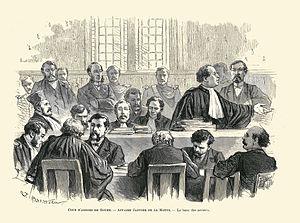
Cour d'assises de Rouen qui siège dans le procès de l'Affaire Janvier de La Motte en janvier 1872
Eugène Janvier de La Motte, est un haut fonctionnaire et homme politique français.
En France, la cour d'assises est une juridiction départementale, compétente pour juger les personnes accusées d’avoir commis un crime. Les crimes sont le répertoire d'infractions les plus graves. Elle est aussi compétente pour juger les infractions connexes à un crime qui serait l'infraction principale. Sa compétence est définie à l'article 231 du code de procédure pénale.